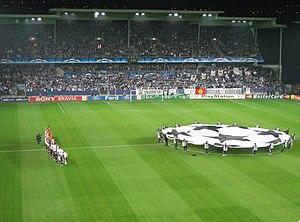
Le Rosenborg Ballklub est un club norvégien de football fondé le 19 mai 1917 et basé dans la ville de Trondheim.